Tubby Smith

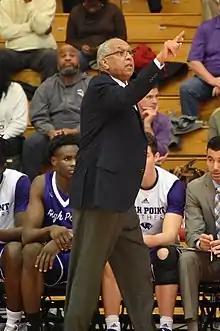
Tubby Smith coaching High Point

On March 25, 2018, it was first reported by Jeff Goodman of ESPN that Smith was on the verge of finalizing a contract to become the next head coach at his alma mater, High Point University. He was officially named head coach on March 27, 2018. Smith is an active donor at HPU, contributing to the funding of a new arena. On February 16, 2022, he resigned as head coach and was succeeded by his son, G. G. Smith.